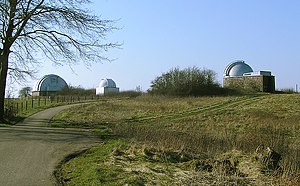
Brorfelde
Brorfelde-observatoriet
Brorfelde Observatorium syd for Holbæk - Bygningen til venstre er til meridiankredsen, og bygningen yderst til højre er bygget til det største tilbageværende teleskop Schmidt-teleskopet på 25 cm This is a photo of a listed building in Denmark, number 316-14972-15 in the Heritage Agency of Denmark database for Listed Buildings. This is a photo of a listed building in Denmark, number 316-14972-12 in the Heritage Agency of Denmark database for Listed Buildings.
Brorfelde er en lille landsby i Kvanløse Sogn i Nordvestsjælland beliggende i kuperet terræn nær Brorfelde Skov. Nær landsbyen findes det nu fredede Brorfelde-observatoriet. Brorfelde og observatoriet indgår i DR1 julekalenderen Julestjerner, først sendt 2012 og genudsendt i 2019.